Battle of Leyte Gulf

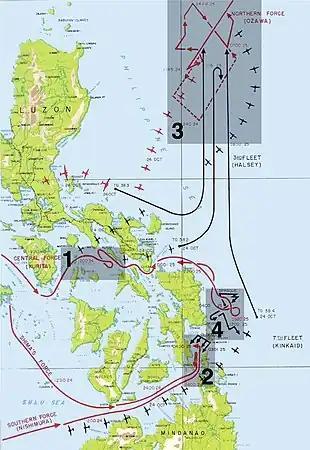
The four main actions in the Battle of Leyte Gulf: 1, Battle of the Sibuyan Sea; 2, Battle of Surigao Strait; 3, Battle off Cape Engaño; 4, Battle off Samar. Leyte Gulf is north of 2 and west of 4. The island of Leyte is west of the gulf.

Following the Battle of the Philippine Sea, the next possible axes of Allied attacks were readily apparent to the . Combined Fleet Chief Soemu Toyoda prepared four "victory" plans: "Shō-Gō" 1 ("") envisioned attacking American forces attempting to invade the Philippines, while "Shō-Gō" 2, "Shō-Gō" 3 and "Shō-Gō" 4 were conceived as potential responses to American attacks on Formosa, the Ryukyu Islands, and the Kurile Islands respectively. The plans called for complex offensive operations, and involved committing nearly all available forces to a decisive naval battle, despite substantially depleting Japan's diminishing reserves of fuel oil.